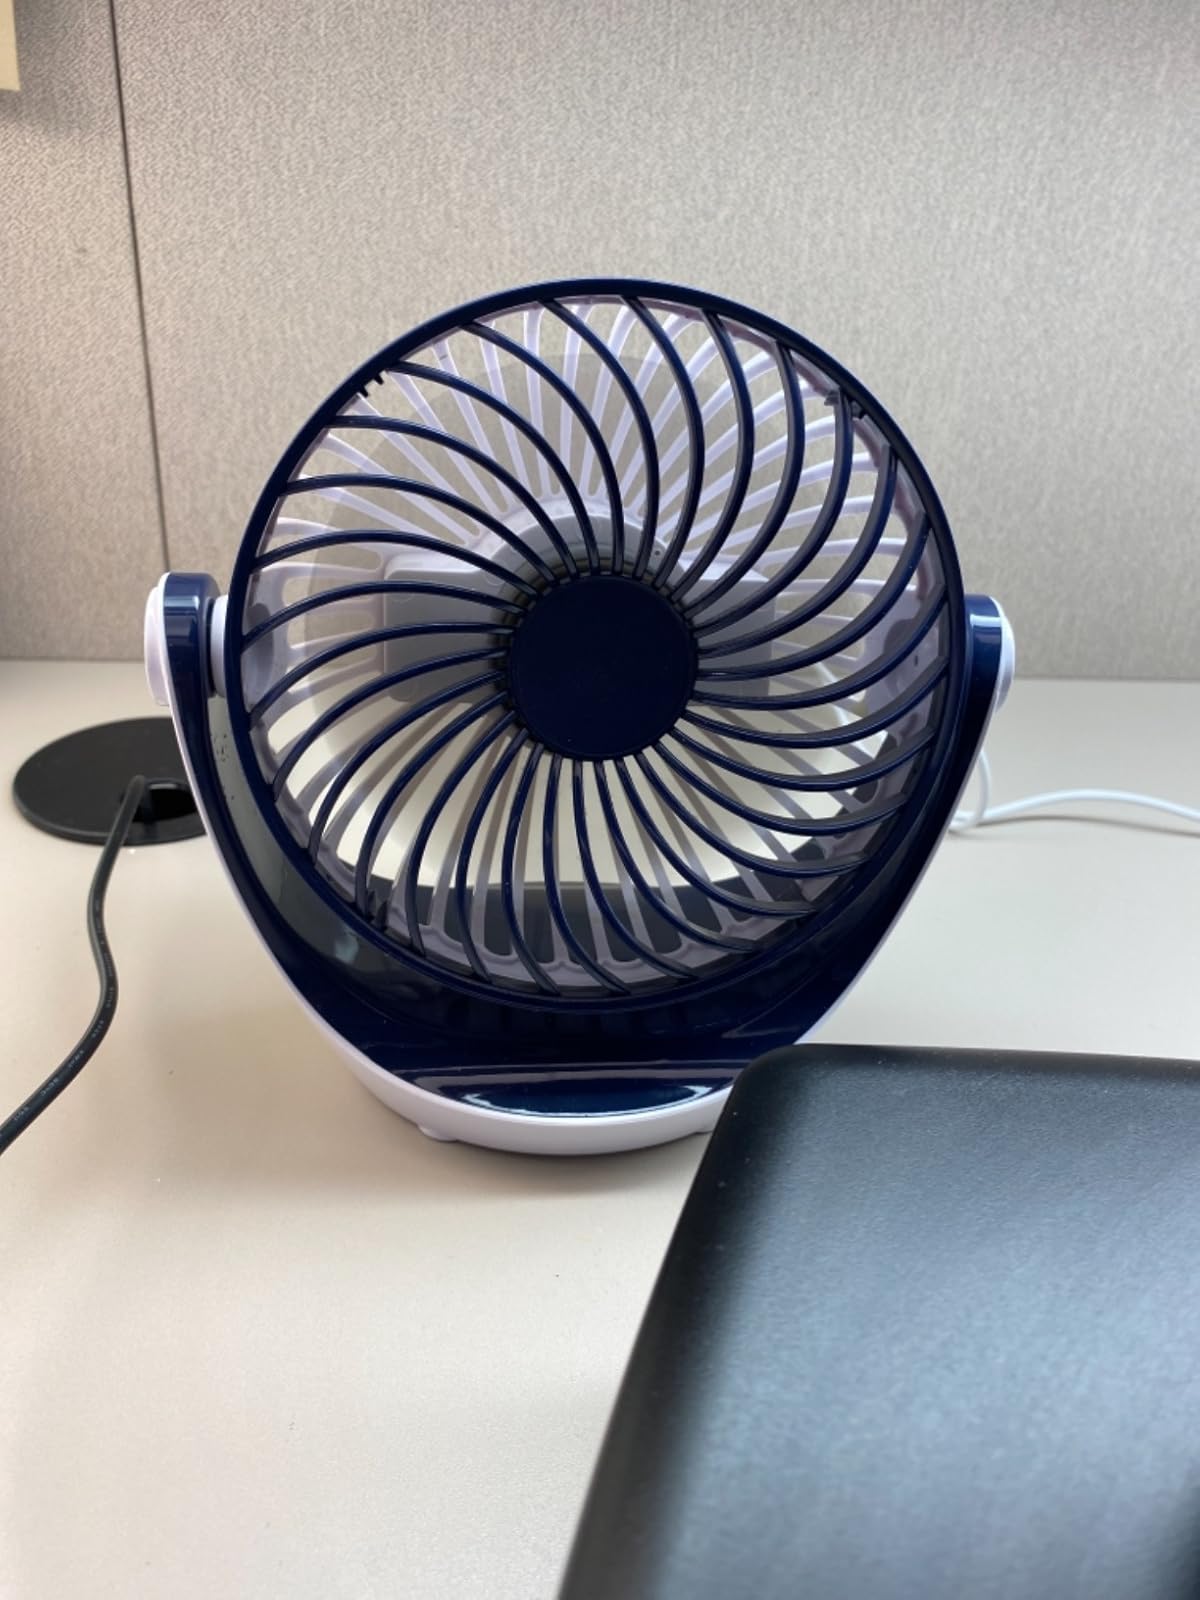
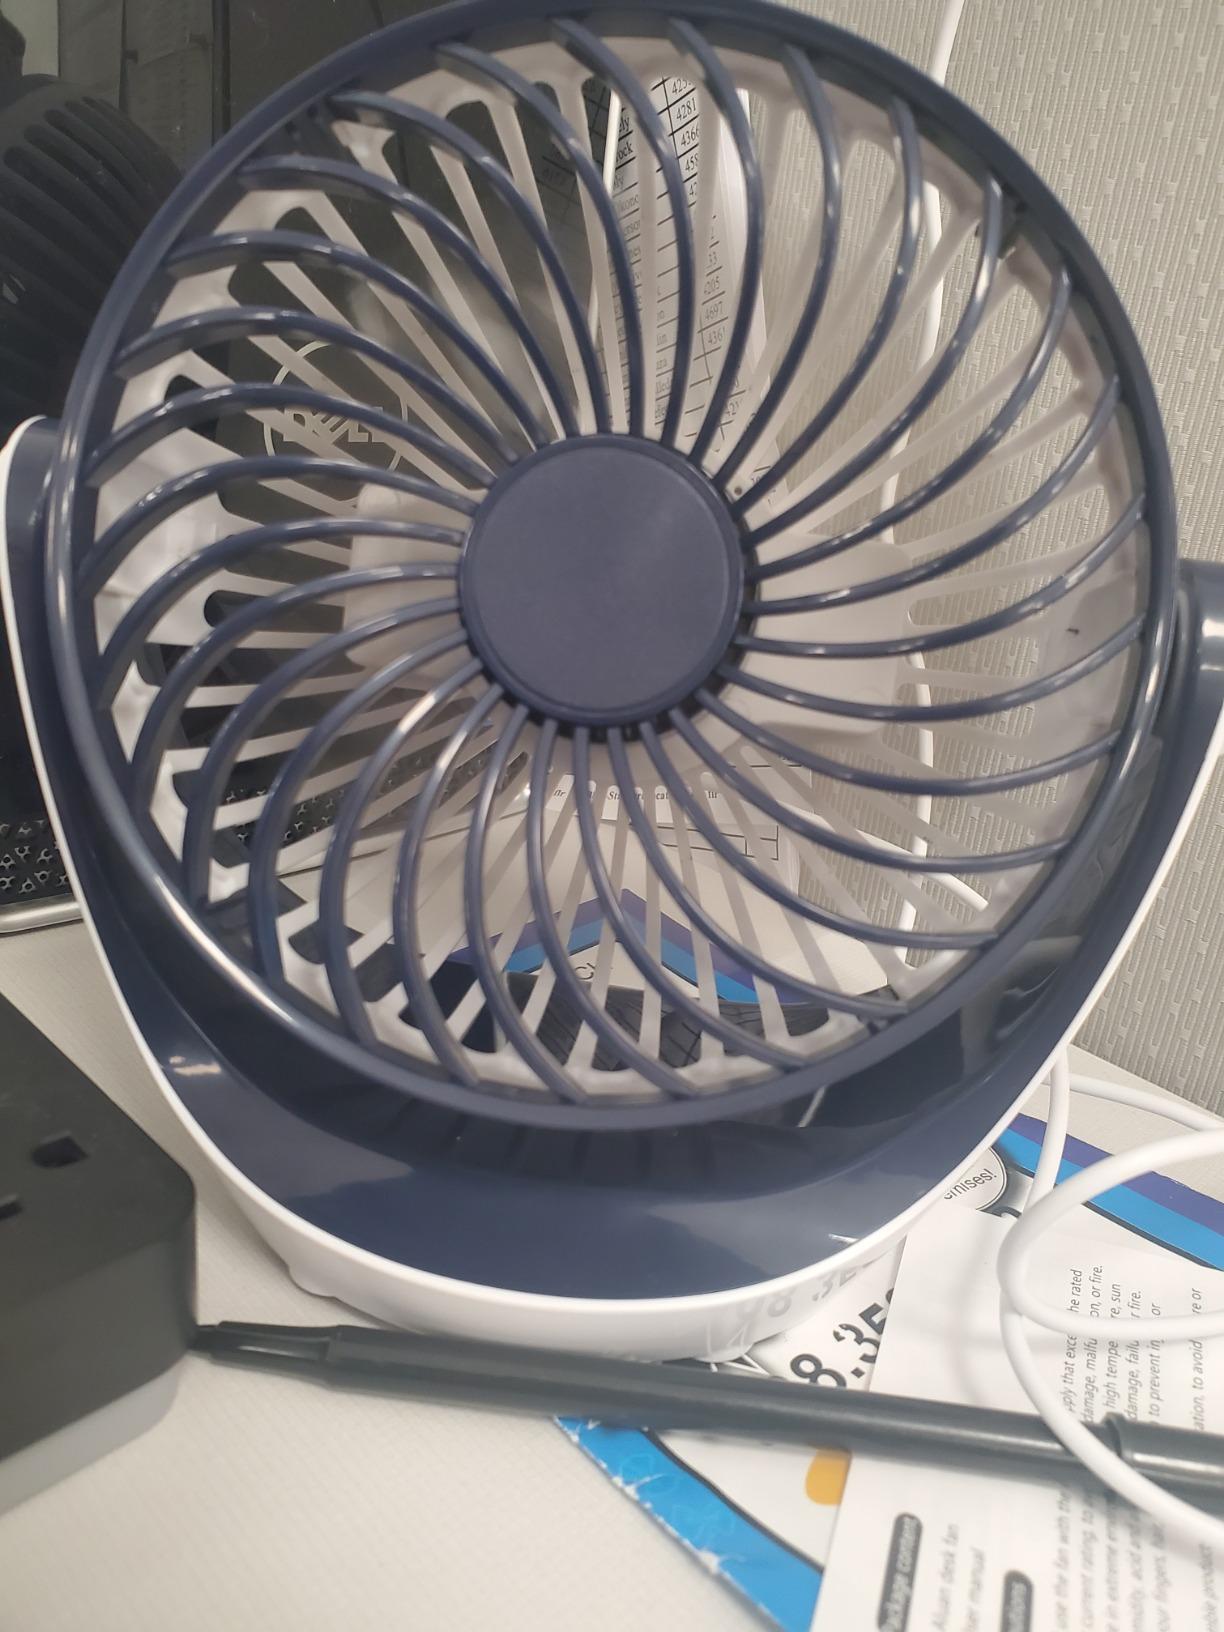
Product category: fan
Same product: yes